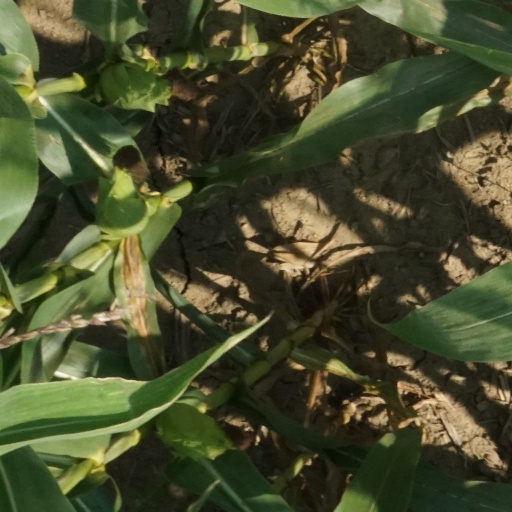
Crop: maize; corn